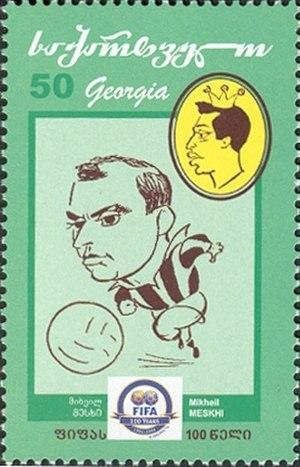
Mikhaïl Chalvovitch Meskhi, né le 12 janvier 1937 à Tbilissi et décédé le 22 avril 1991, était un footballeur soviétique d'origine géorgienne.